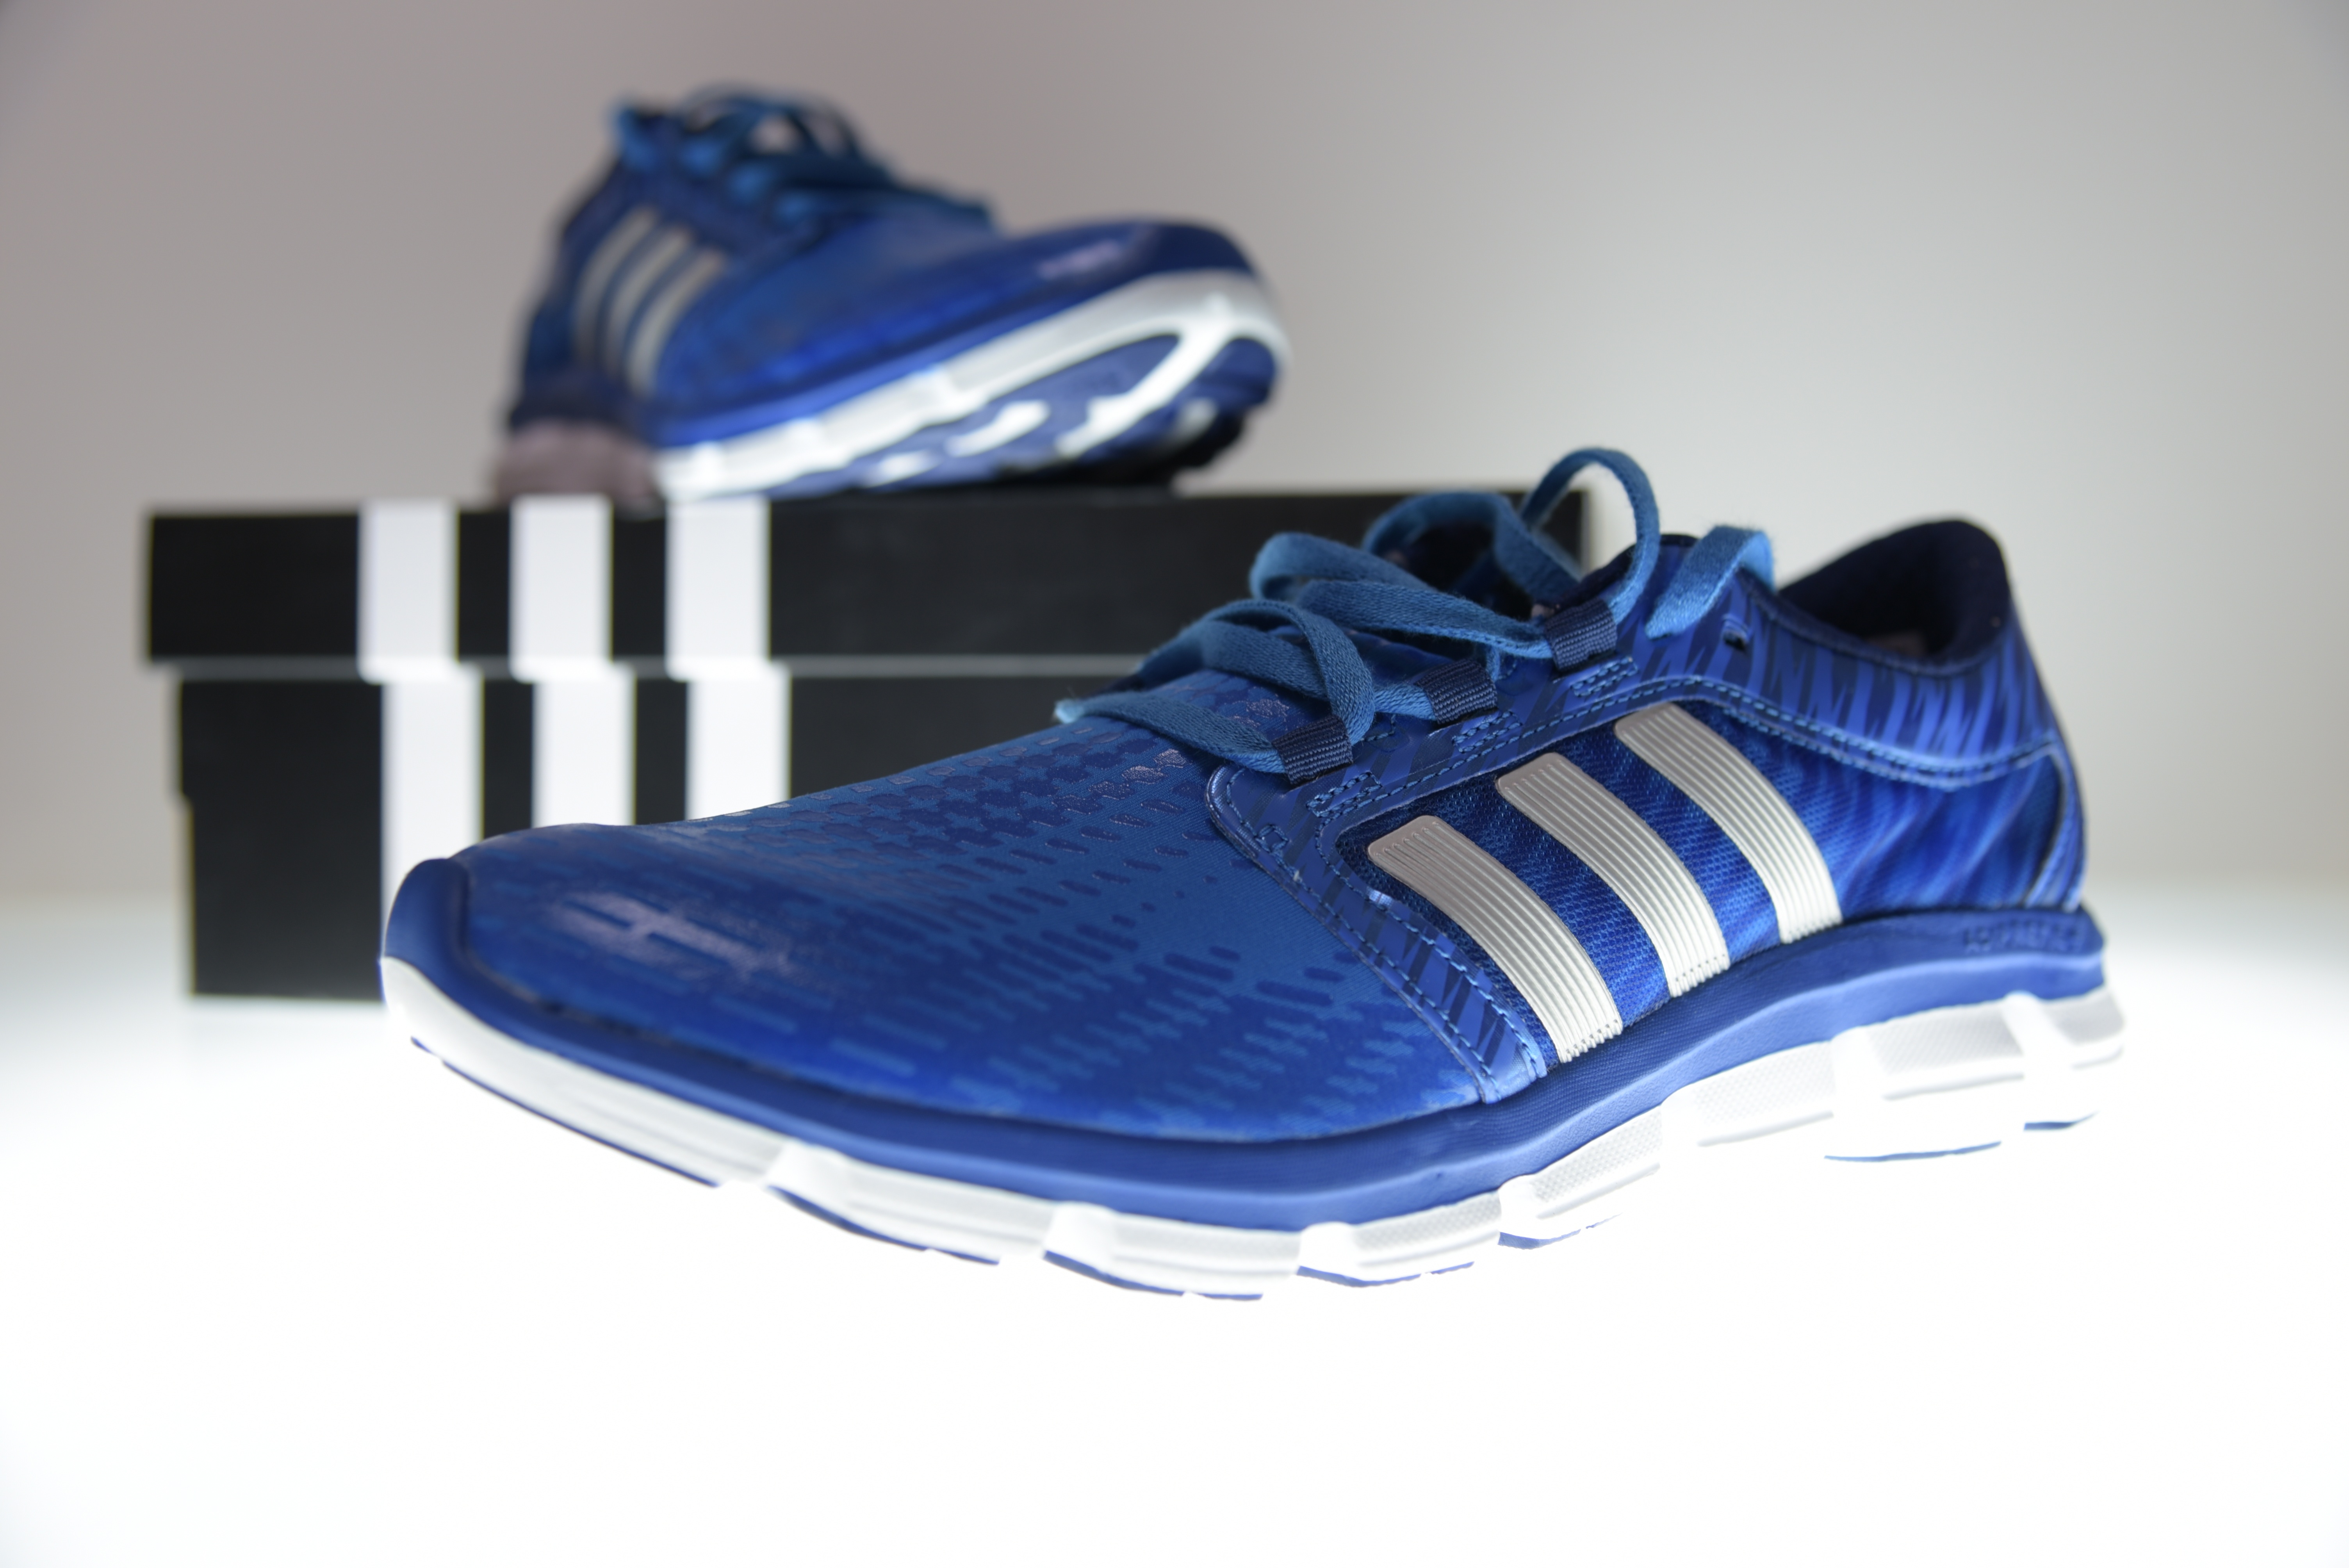
shoe, white, blue, running shoe, tennis shoe, sneakers, footwear, outdoor shoe, electric blue, athletic shoe, nike free, walking shoe, cross training shoe